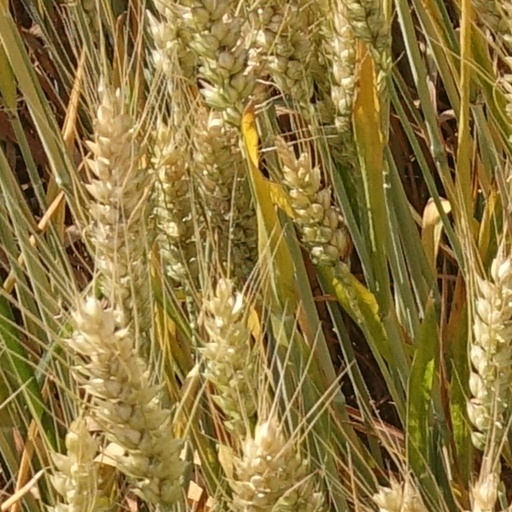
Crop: wheat